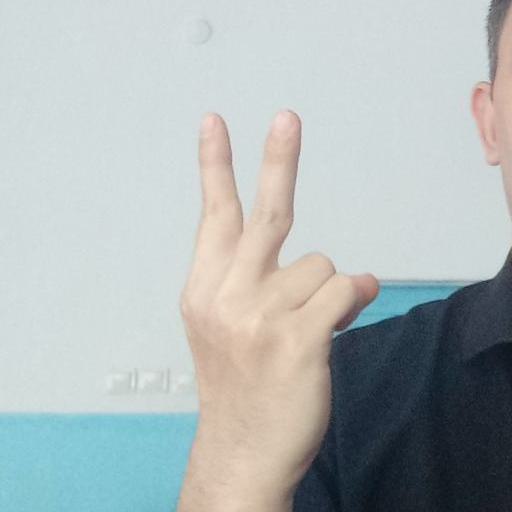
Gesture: peace_inverted